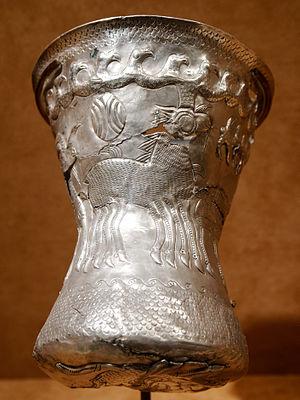
Gobelet surmonté d'un bélier, œuvre thraco-gète.